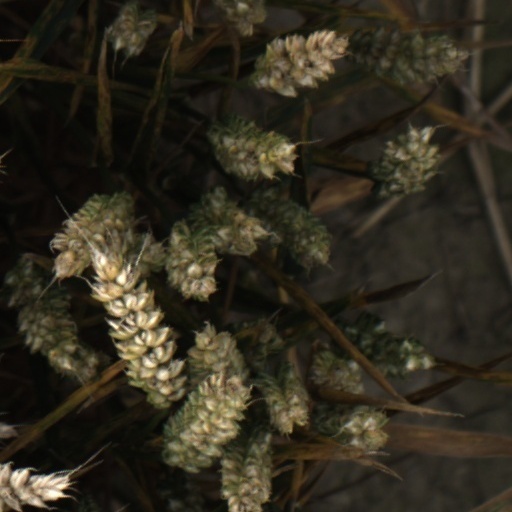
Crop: wheat